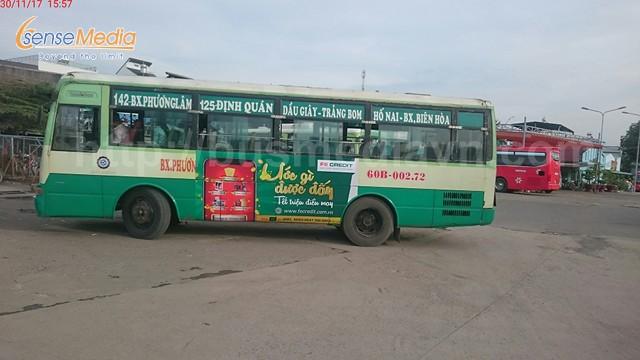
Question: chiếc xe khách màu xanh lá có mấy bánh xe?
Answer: chiếc xe đó có bốn bánh xe